Answer in natural language. Considering the relative positions, is DeskLamp (marked B) above or below black metal chair (marked A)? Choose between the following options: below or above
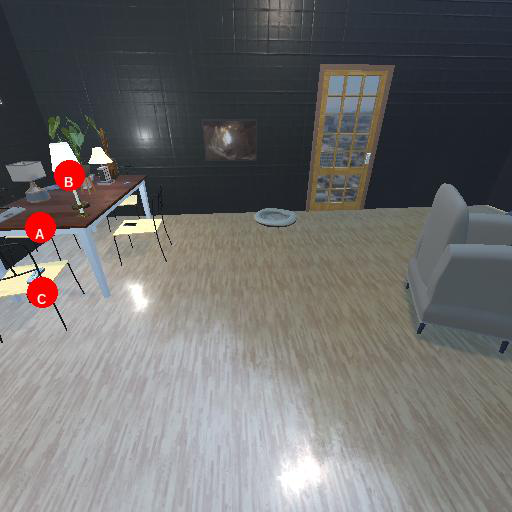
<answer>below</answer>